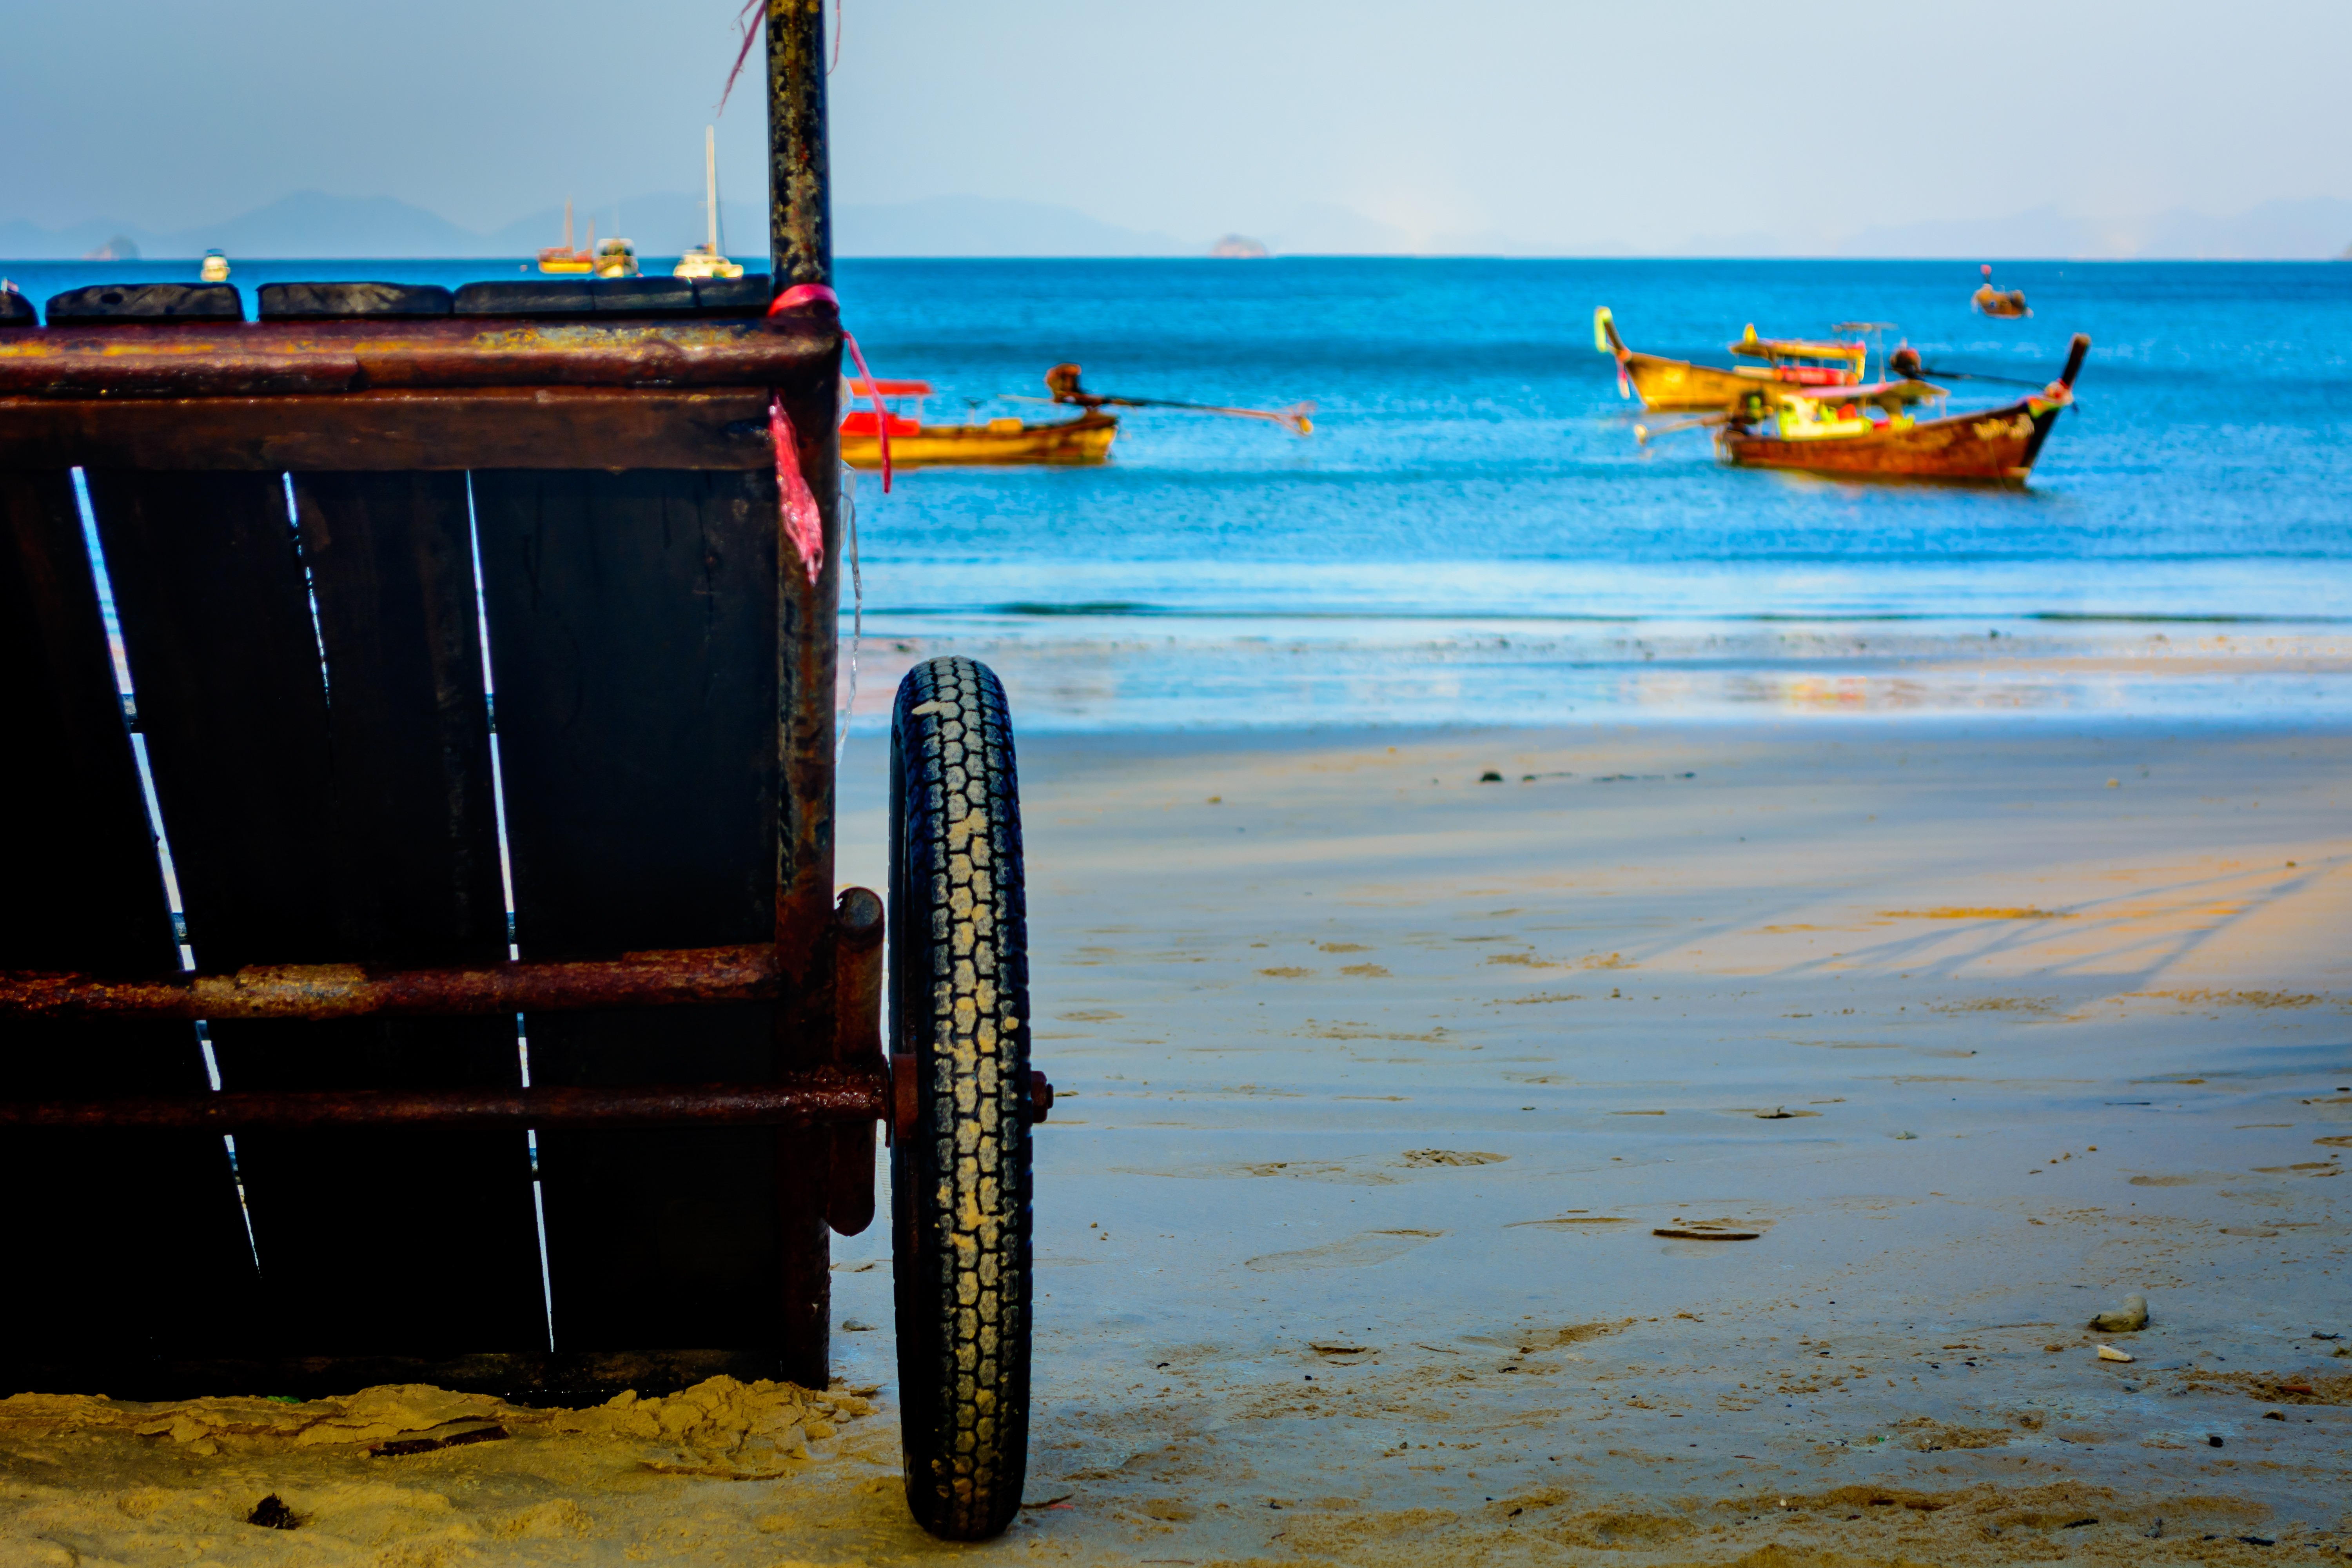
beach, sea, coast, water, sand, ocean, boat, wheel, cart, morning, shore, pier, vacation, rust, evening, reflection, red, vehicle, bay, blue, trip, thailand, body of water, azure, ao nang, g0lden yellow